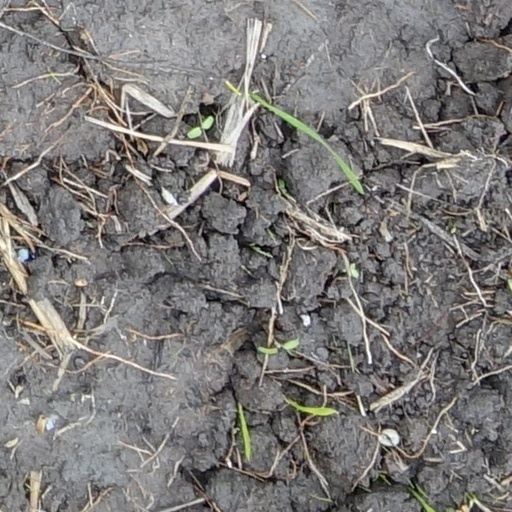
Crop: wheat